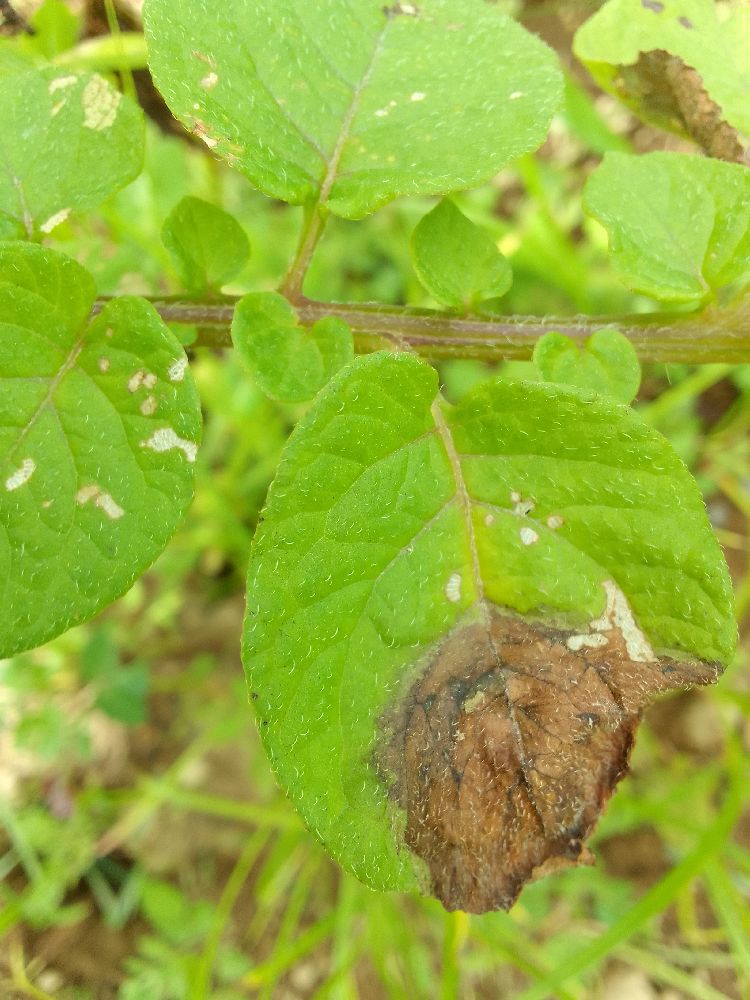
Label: Late blight